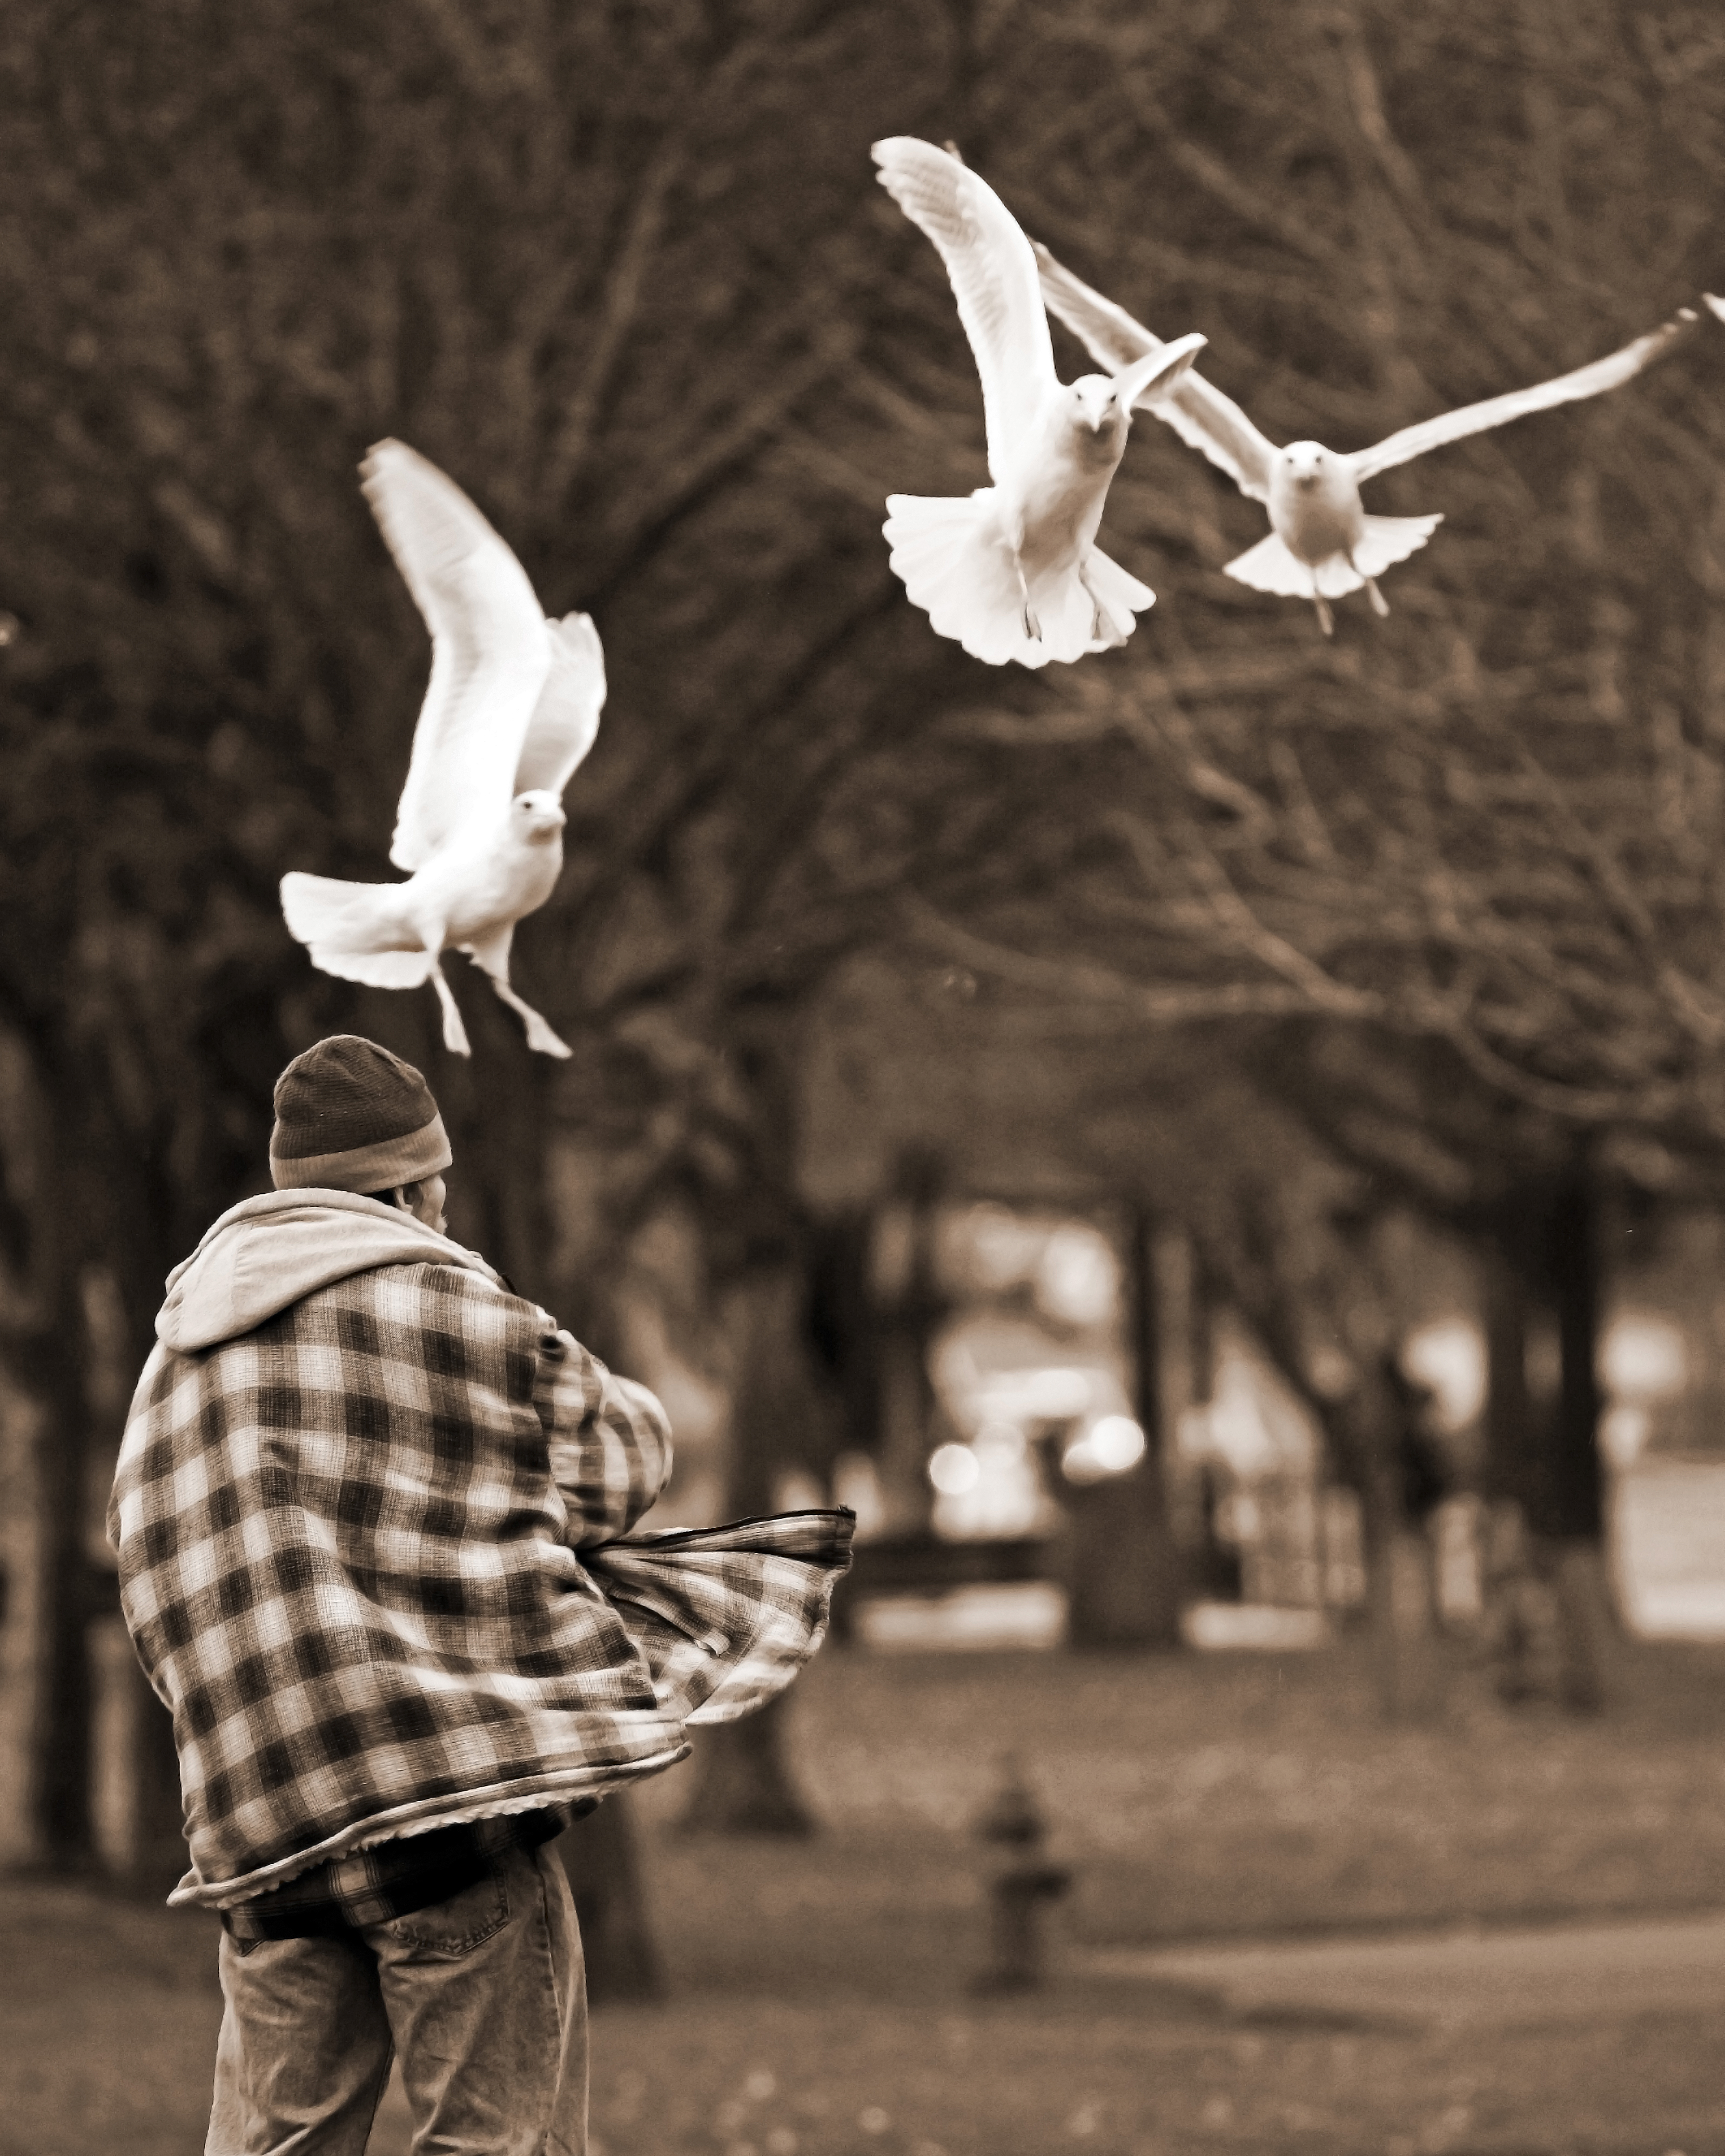
man, water, bird, white, photography, flower, wind, river, downtown, spring, flight, park, monochrome, waterfront, jacket, shirt, blown, feeding, sepia, candid, the, seagulls, photograph, front, catch, early, february, tom, oregon, portland, ian, in, sane, willamette, governor, mccall